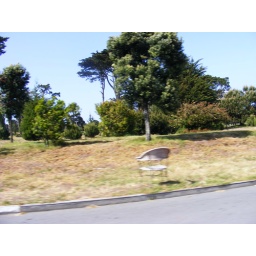
a chair sit alone beside the street